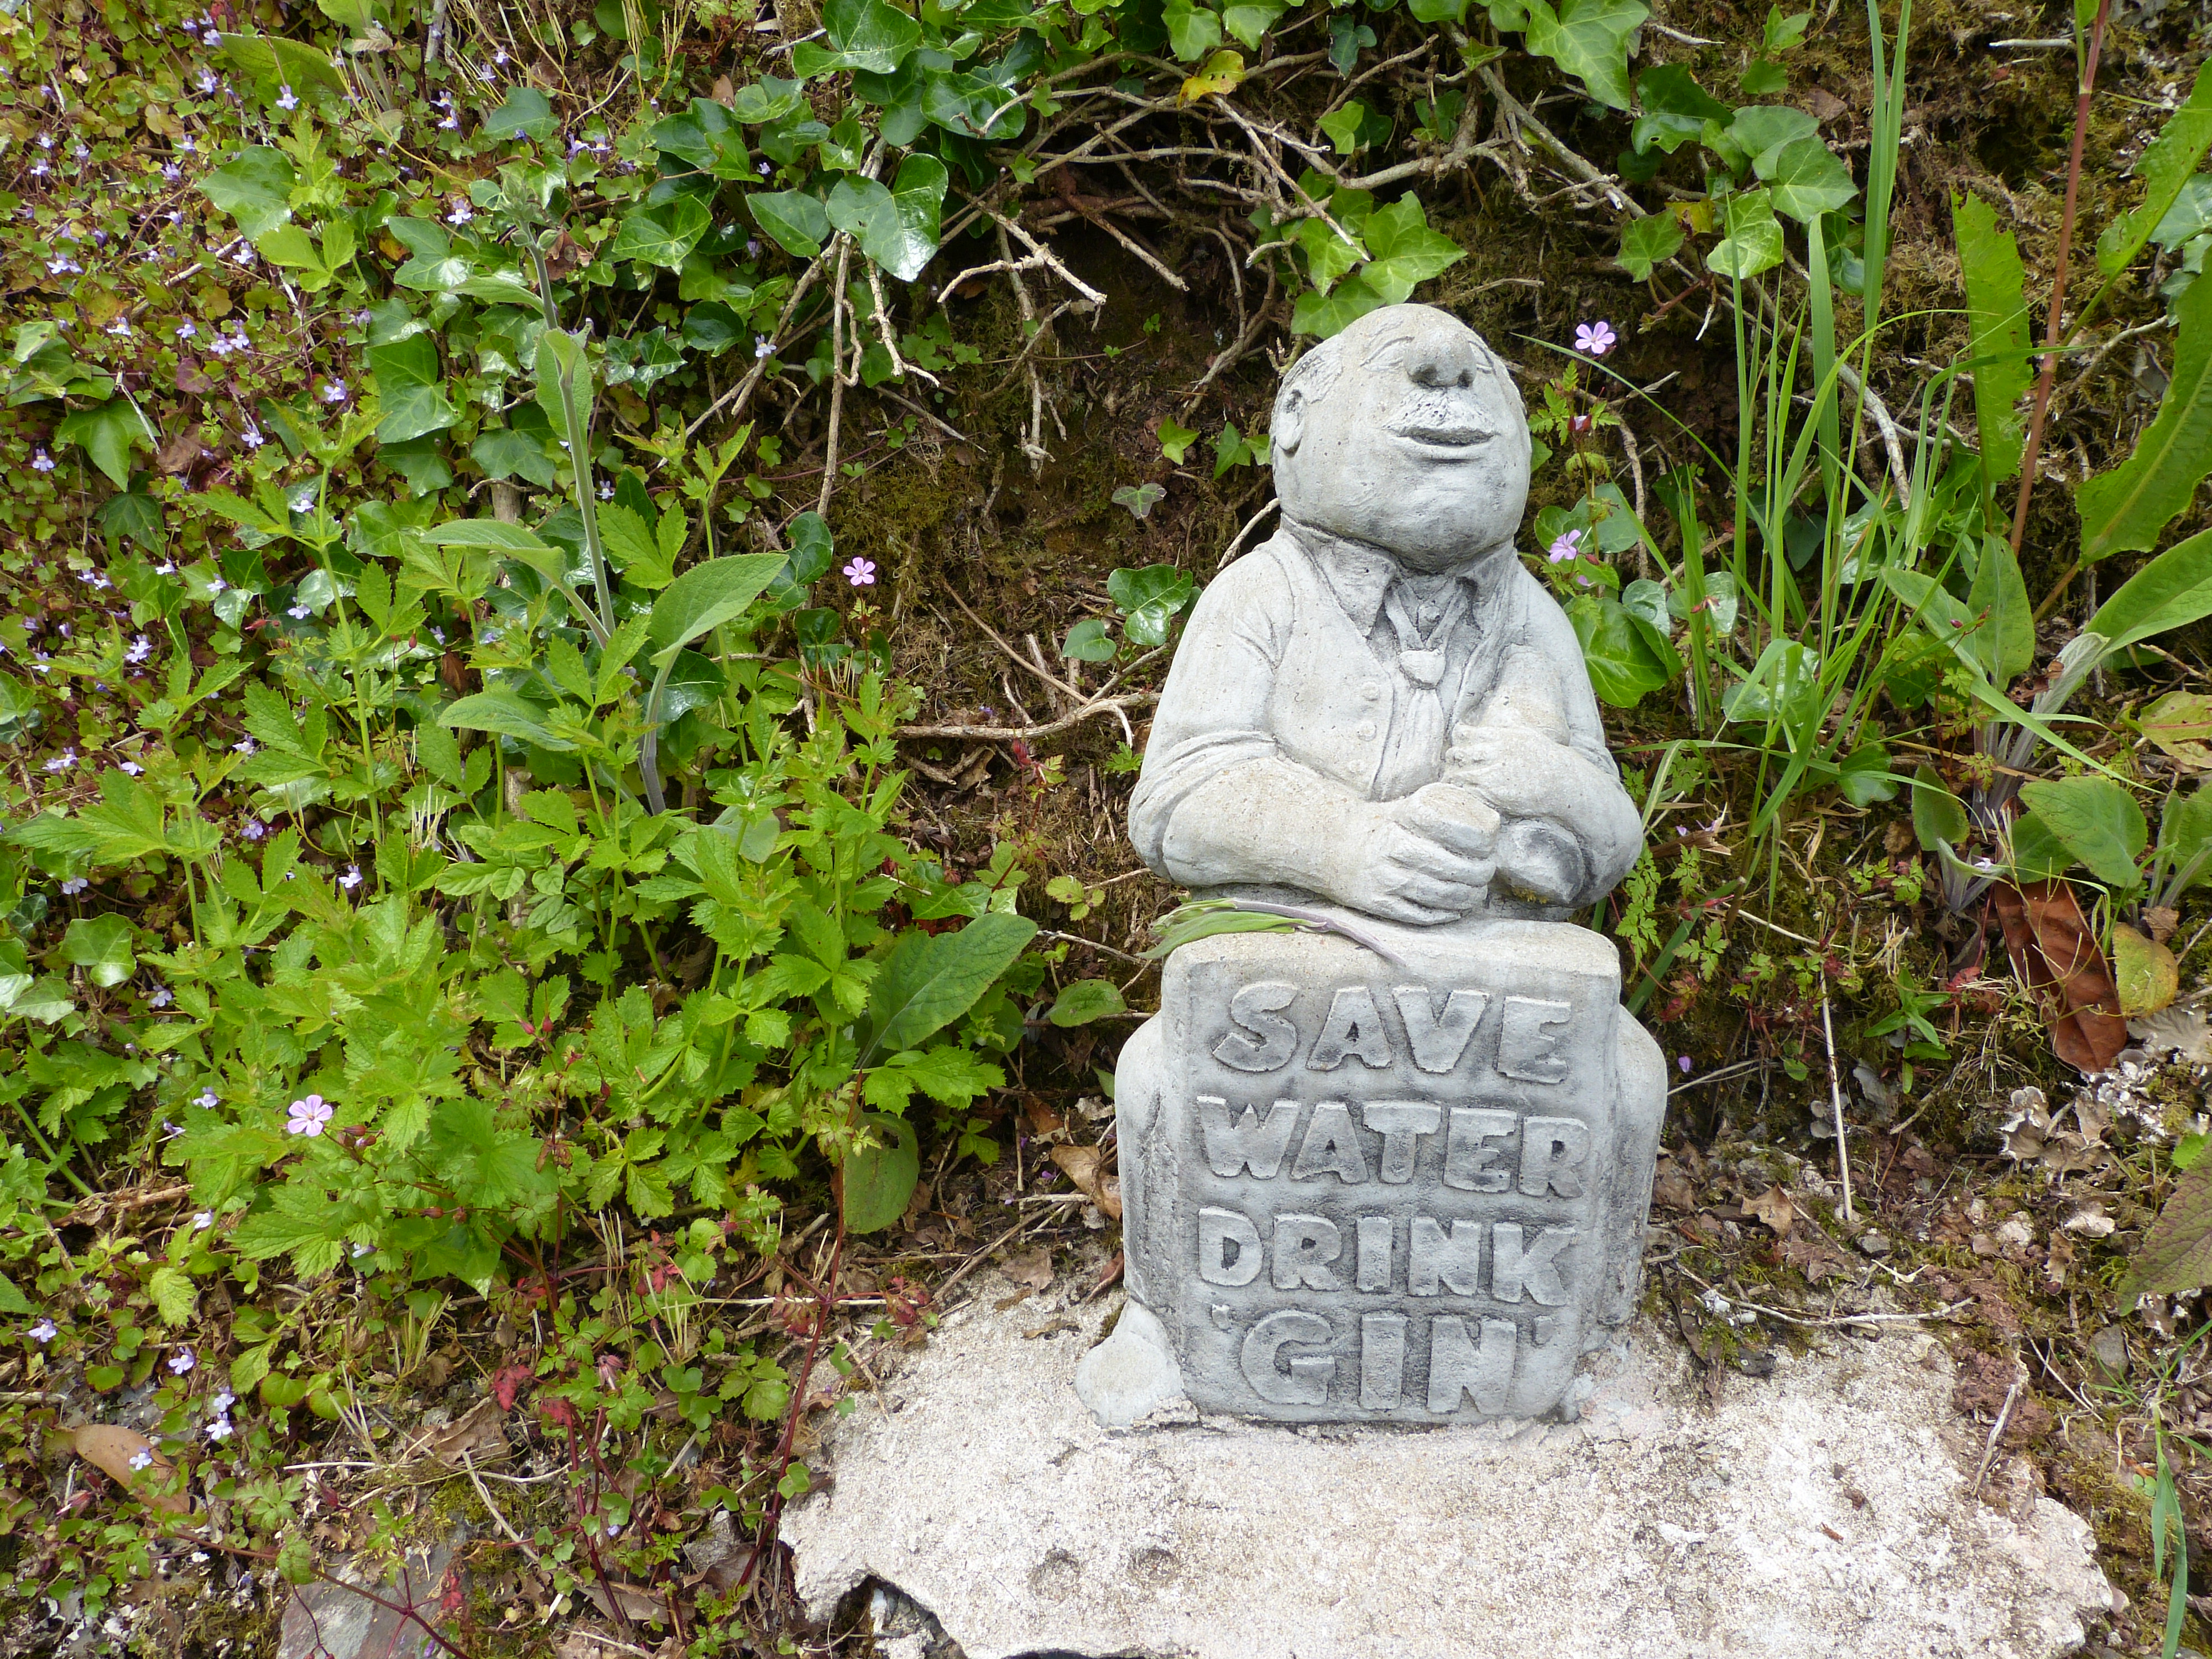
sculpture, funny, plant, statue, tree, lawn ornament, grass, art, wood, shrub, groundcover, artifact, monument, carving, sitting, landscaping, garden, soil, rock, herb, annual plant, stone carving, yard, font, memorial, trunk, subshrub, landscape, classical sculpture, brick